Burgess Macneal

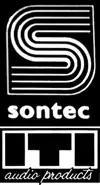

Partly due to a refusal of the ITI engineering department to manufacture the prototyped recording consoles, ITI slid into financial difficulties. George Massenburg and the company’s salesman left. In 1974 the bank working with ITI decided to shut it down and auctioned the company assets in January 1975. At the auction George Massenburg (with Earth, Wind & Fire’s backing) bought the music recording studio and a company in Nashville bought the mastering studio. John Ariosa from Sheffield Recordings bought the voice over production studio which included the ITI EQ Prototype as well as several Little Feat masters, and further down the road bought the ITI console after it sank in the Baltimore harbor. Burgess Macneal bought the vinyl pressing plant, equalizers, intellectual property and other property of ITI and consequently became the owner of the ITI brand.